Question: Please indicate a possible affordance area of bicycle that can be used for pedaling
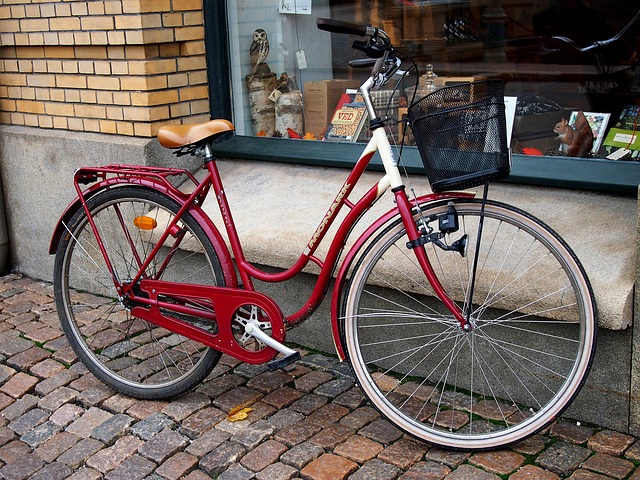
Answer: [258.421, 349.474, 299.474, 373.684]